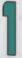
Number: 1